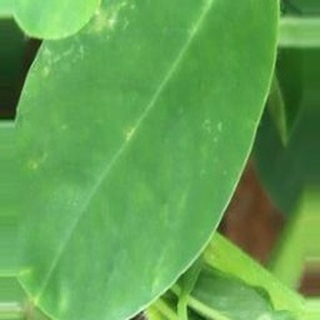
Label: healthy_groundnut